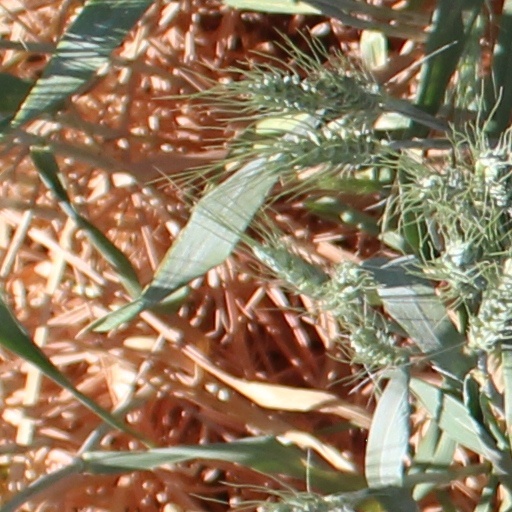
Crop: wheat